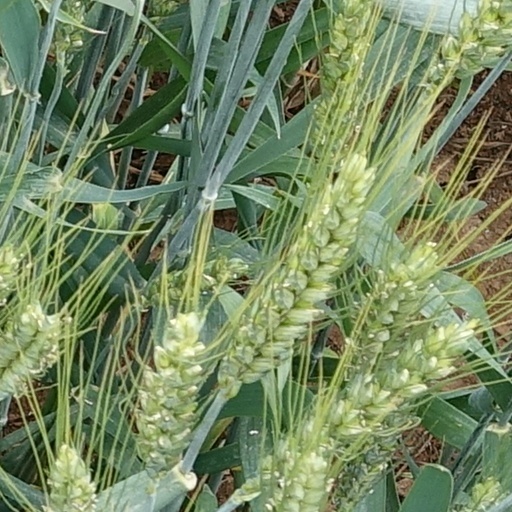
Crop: wheat